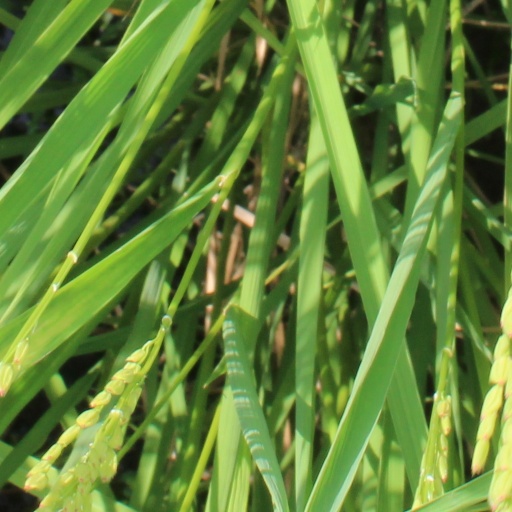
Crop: rice